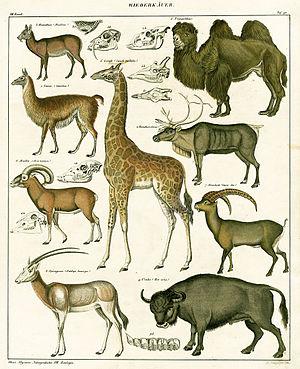
Les Cétartiodactyles forment un ordre de mammifères ongulés dont la principale particularité est de posséder un nombre pair de doigts, contrairement aux Périssodactyles. Ceci entraîne que l'axe des membres postérieurs passe entre les doigts III et IV. Ce clade regroupe les Tylopodes, les Suines, les Ruminants, les Hippopotamidés et les Cétacés. Plus précisément, ce clade est la fusion des deux anciens ordres Cetacea et Artiodactyla. La parenté de ces différents groupes, qui rassemble des animaux morphologiquement très différents, est à la fois fondée sur des caractères évolués communs et sur des études génétiques.